Wonder Woman (TV series)

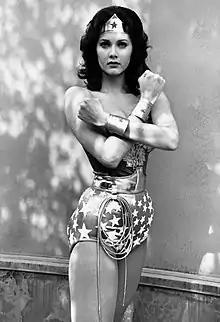
Lynda Carter as Wonder Woman

Despite the muted ratings of the earlier Cathy Lee Crosby television pilot, ABC still felt a "Wonder Woman" series had potential, and within a year another pilot was in production. Keen to make a distinction from the last pilot, producers gave the pilot the rather paradoxical title "The New Original Wonder Woman". Scripting duties were given to Stanley Ralph Ross, who was instructed to be more faithful to the comic book and to create a subtle "high comedy". Ross set the pilot in World War II, the era in which the original comic book began.